Kannodu Kanbathellam

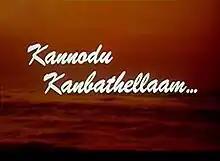
Title card

Kannodu Kanbathellam is a 1999 Indian Tamil-language romantic thriller film written and directed by Prabhu Solomon in his directorial debut. The film stars Arjun and Sonali Bendre, while Suchindra, Ruchita Prasad, Manivannan, Crazy Mohan, Anu Mohan, Kovai Sarala and Nizhalgal Ravi portray supporting roles. Music was composed by Deva. The film was released on 13 August 1999. The film's name is based on a song from the Tamil film "Jeans" (1998).